Menno ter Braak

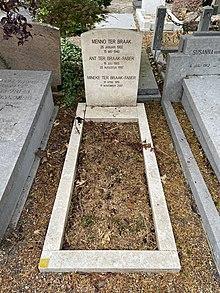
Ter Braak's place of burial at the Oud Eik en Duinen graveyard in The Hague, Netherlands

In 1932 ter Braak, together with Eddy du Perron and , started the literary magazine "Forum" which proved to be one of the most important literary periodicals in the Dutch-speaking world (it expressly involved Flemish intellectuals as well) in the nineteen-thirties.